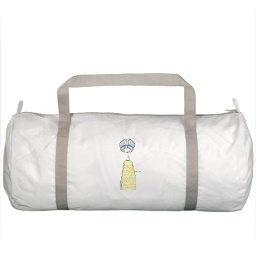
New in my cafepress-store, train with Stella! Get this bag today. See my profile for more info.